Traditional knowledge

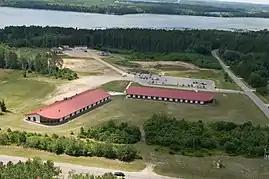
Tribal Colleges preserve and pass on both general knowledge and, through employing community Elders, traditional Indigenous knowledge. (Leech Lake Tribal College, Minnesota)

A report of the International Council for Science (ICSU) Study Group on Science and Traditional Knowledge characterises traditional knowledge as: